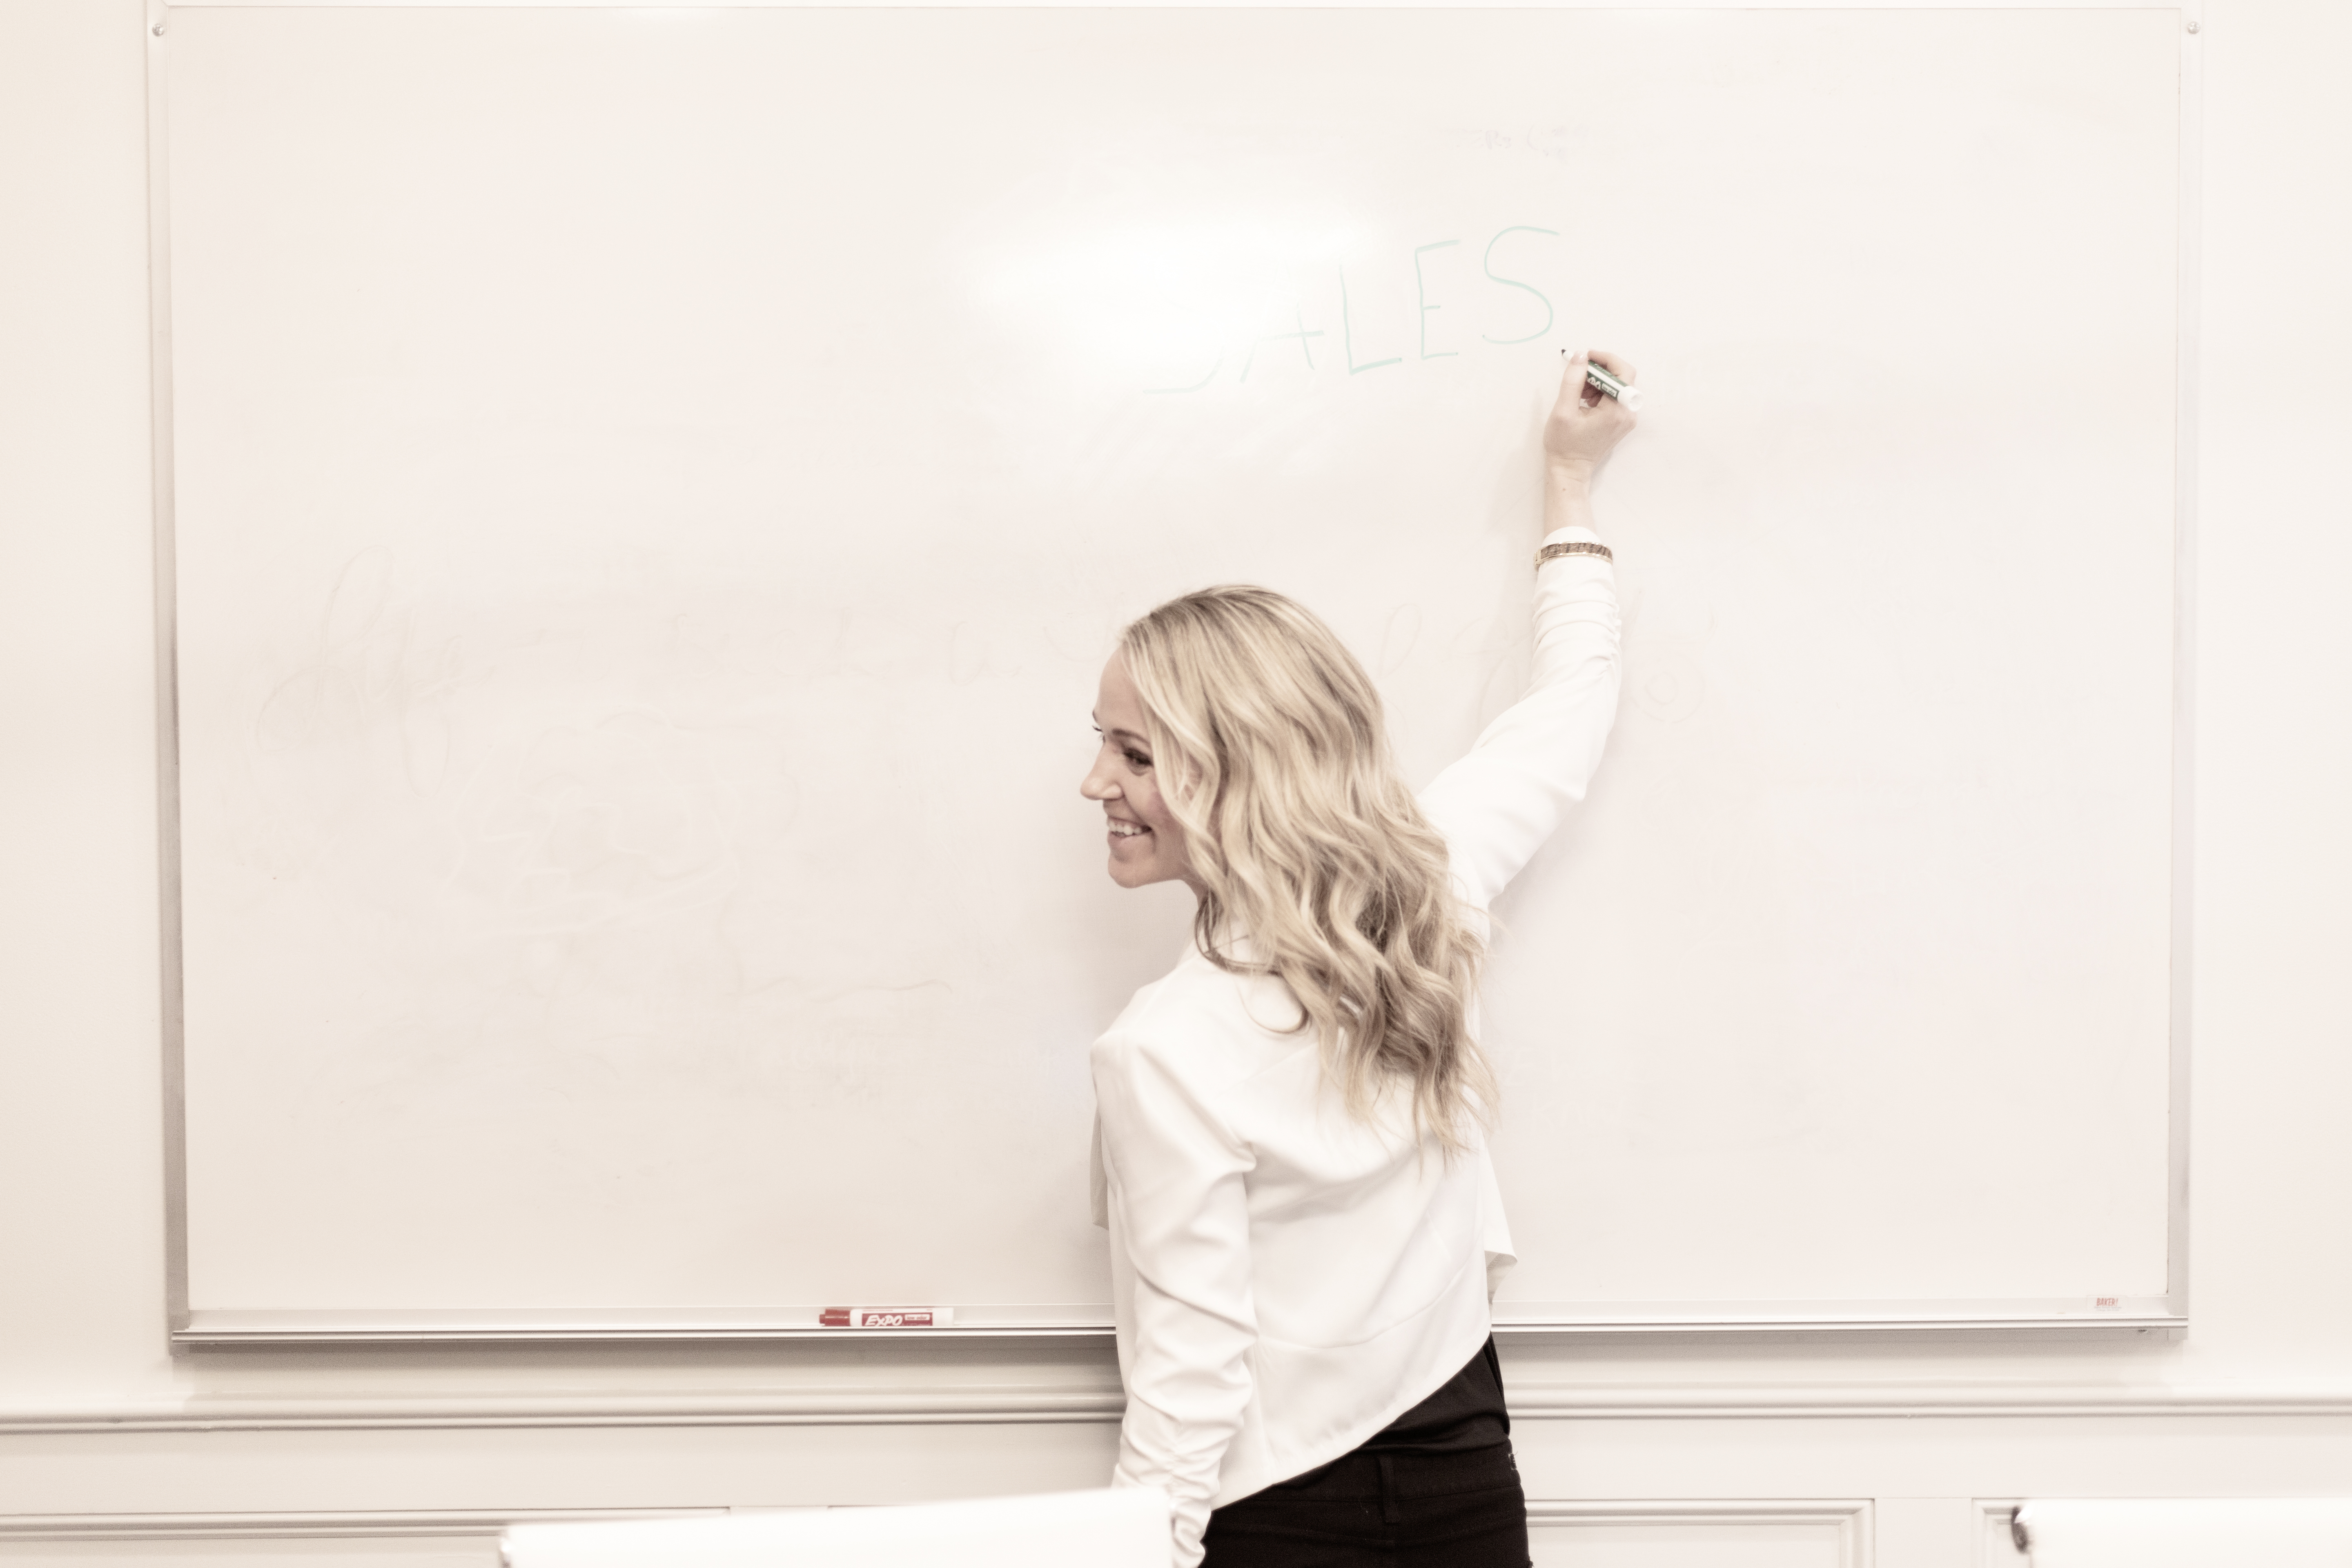
handwriting, whiteboard, sleeve, gesture, elbow, knee, happy, waist, human leg, blond, teacher, t shirt, fun, office supplies, room, writing, ceiling, presentation, public speaking, visual arts, class, child, monochrome, sitting, blackboard, plaster, orator